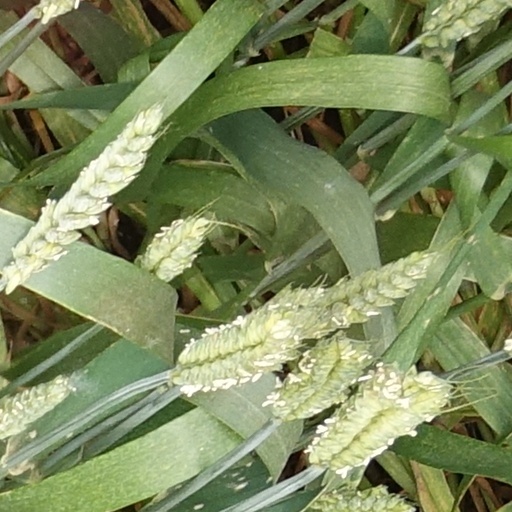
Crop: wheat